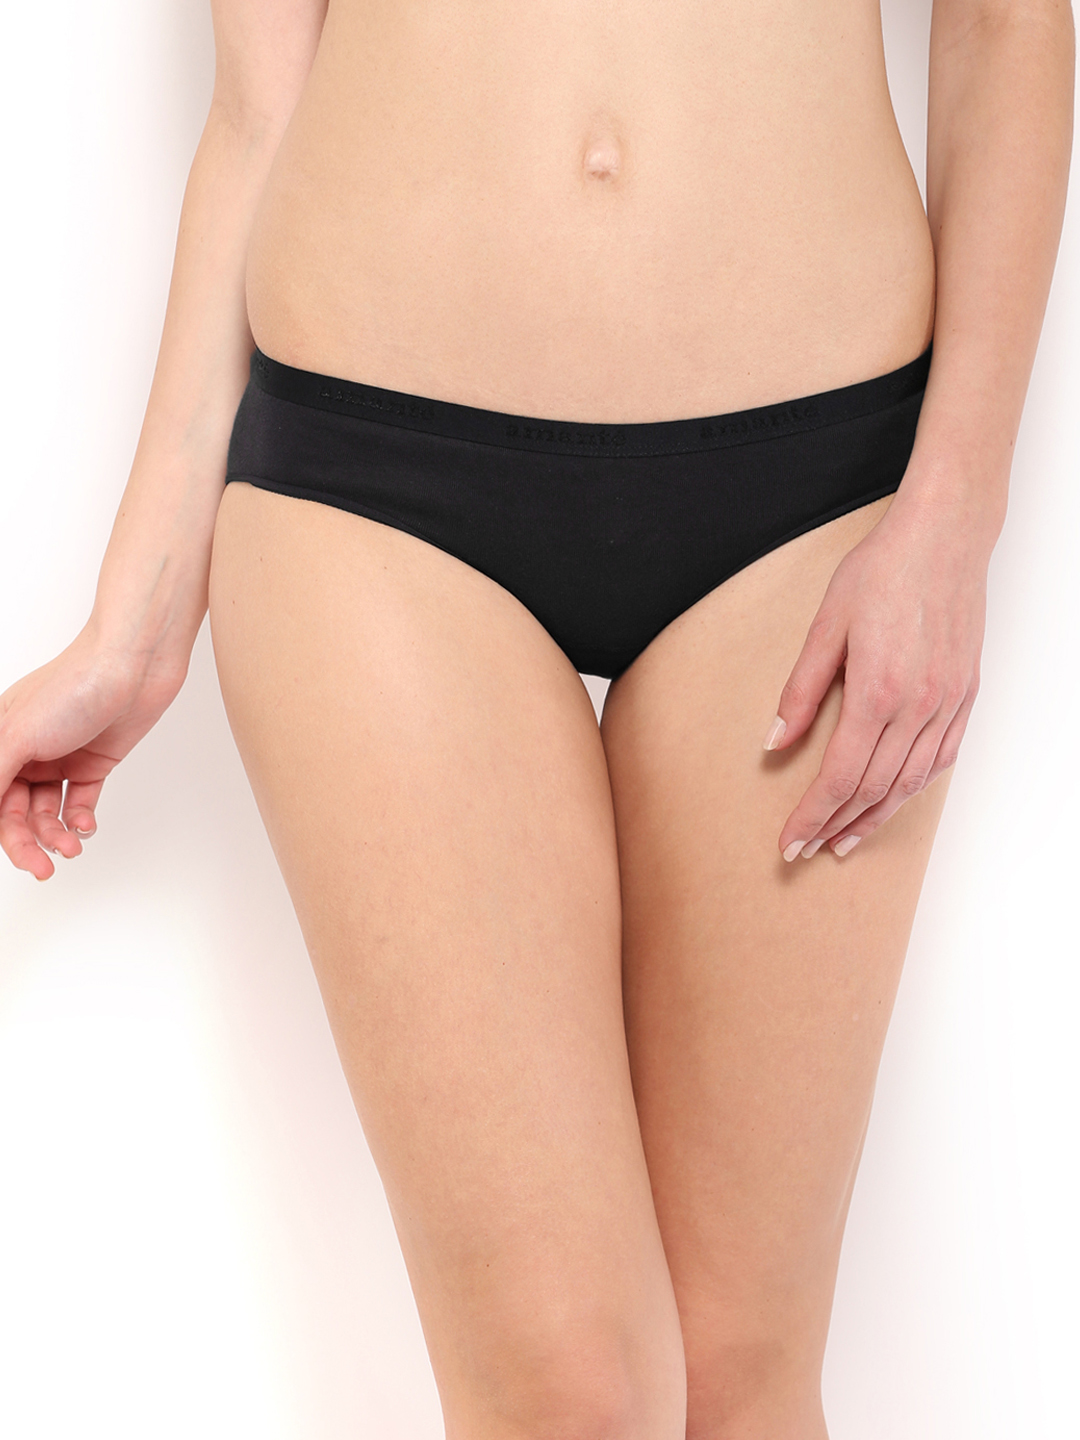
Amante Women Black Bikini Briefs PCLR02
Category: Apparel / Innerwear / Briefs
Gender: Women
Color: Black
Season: Winter 2015
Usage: Casual